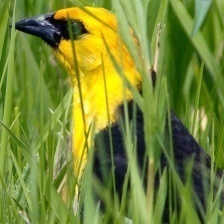
Species: YELLOW HEADED BLACKBIRD
Scientific name: XANTHOCEPHALUS